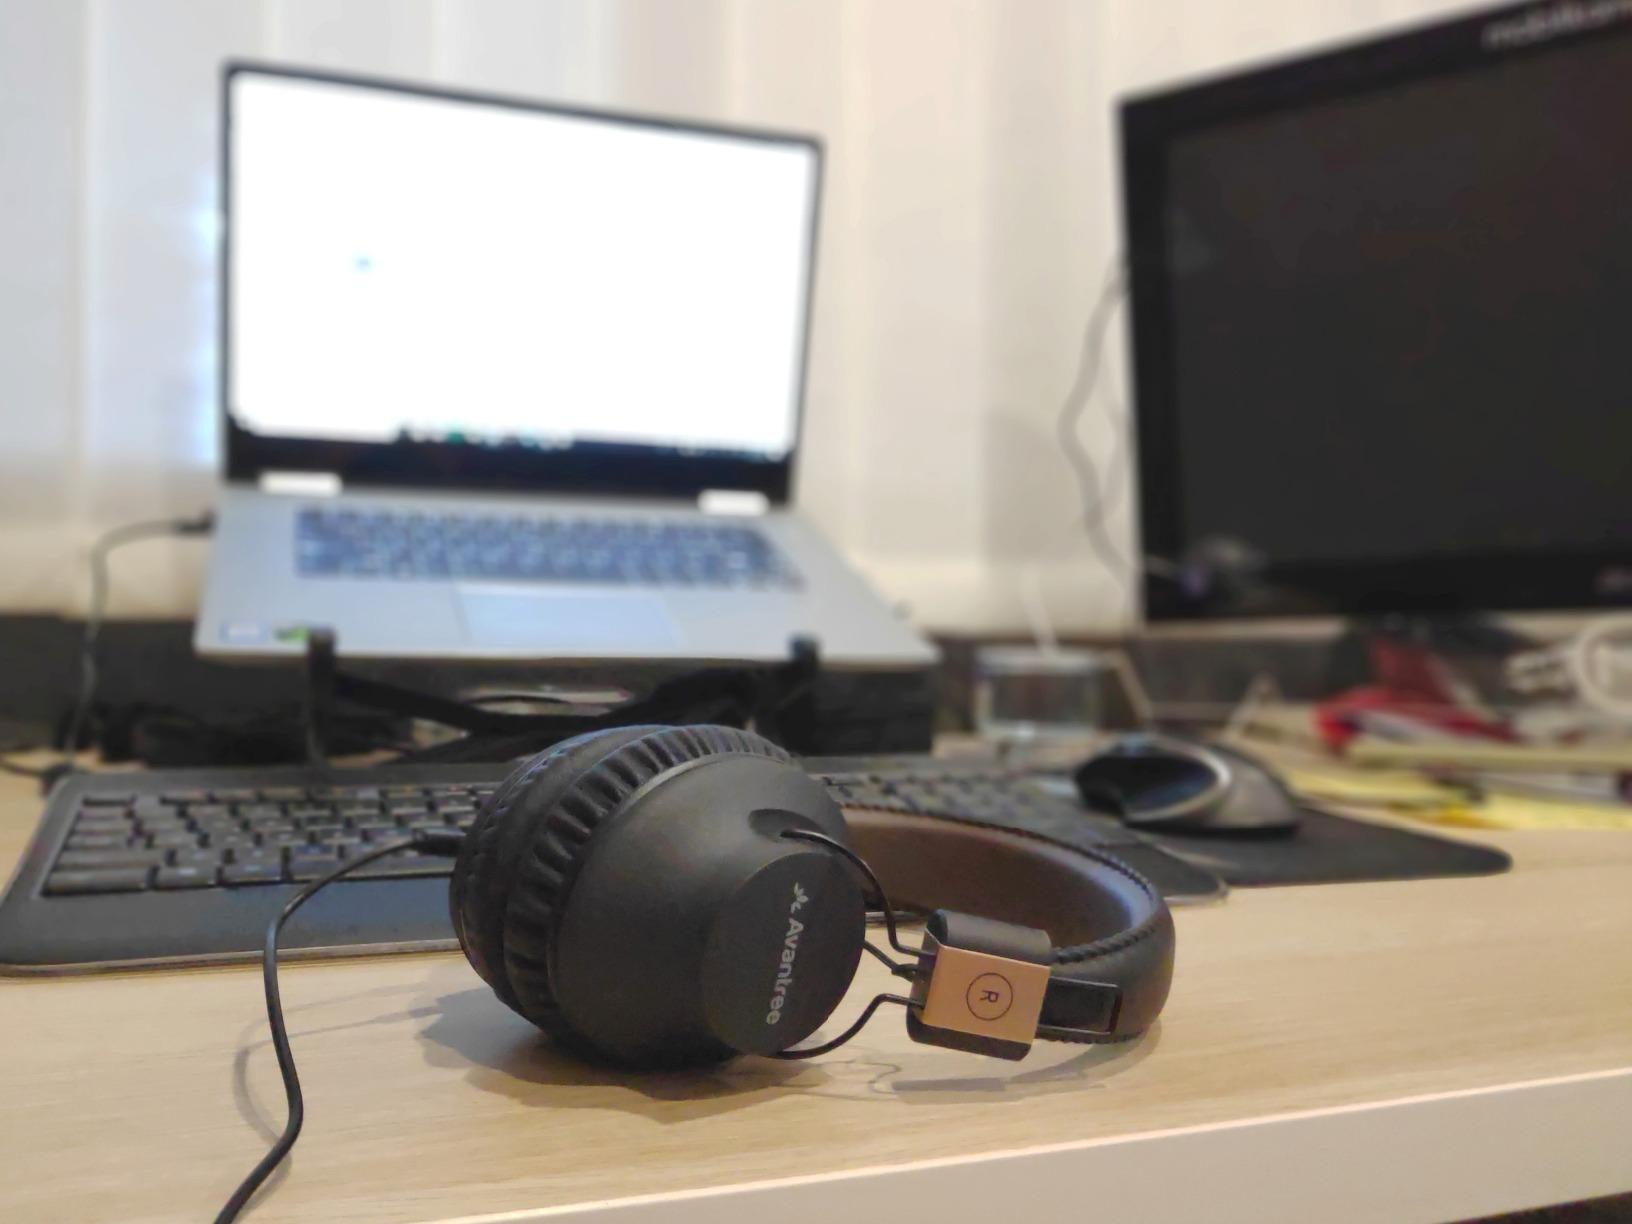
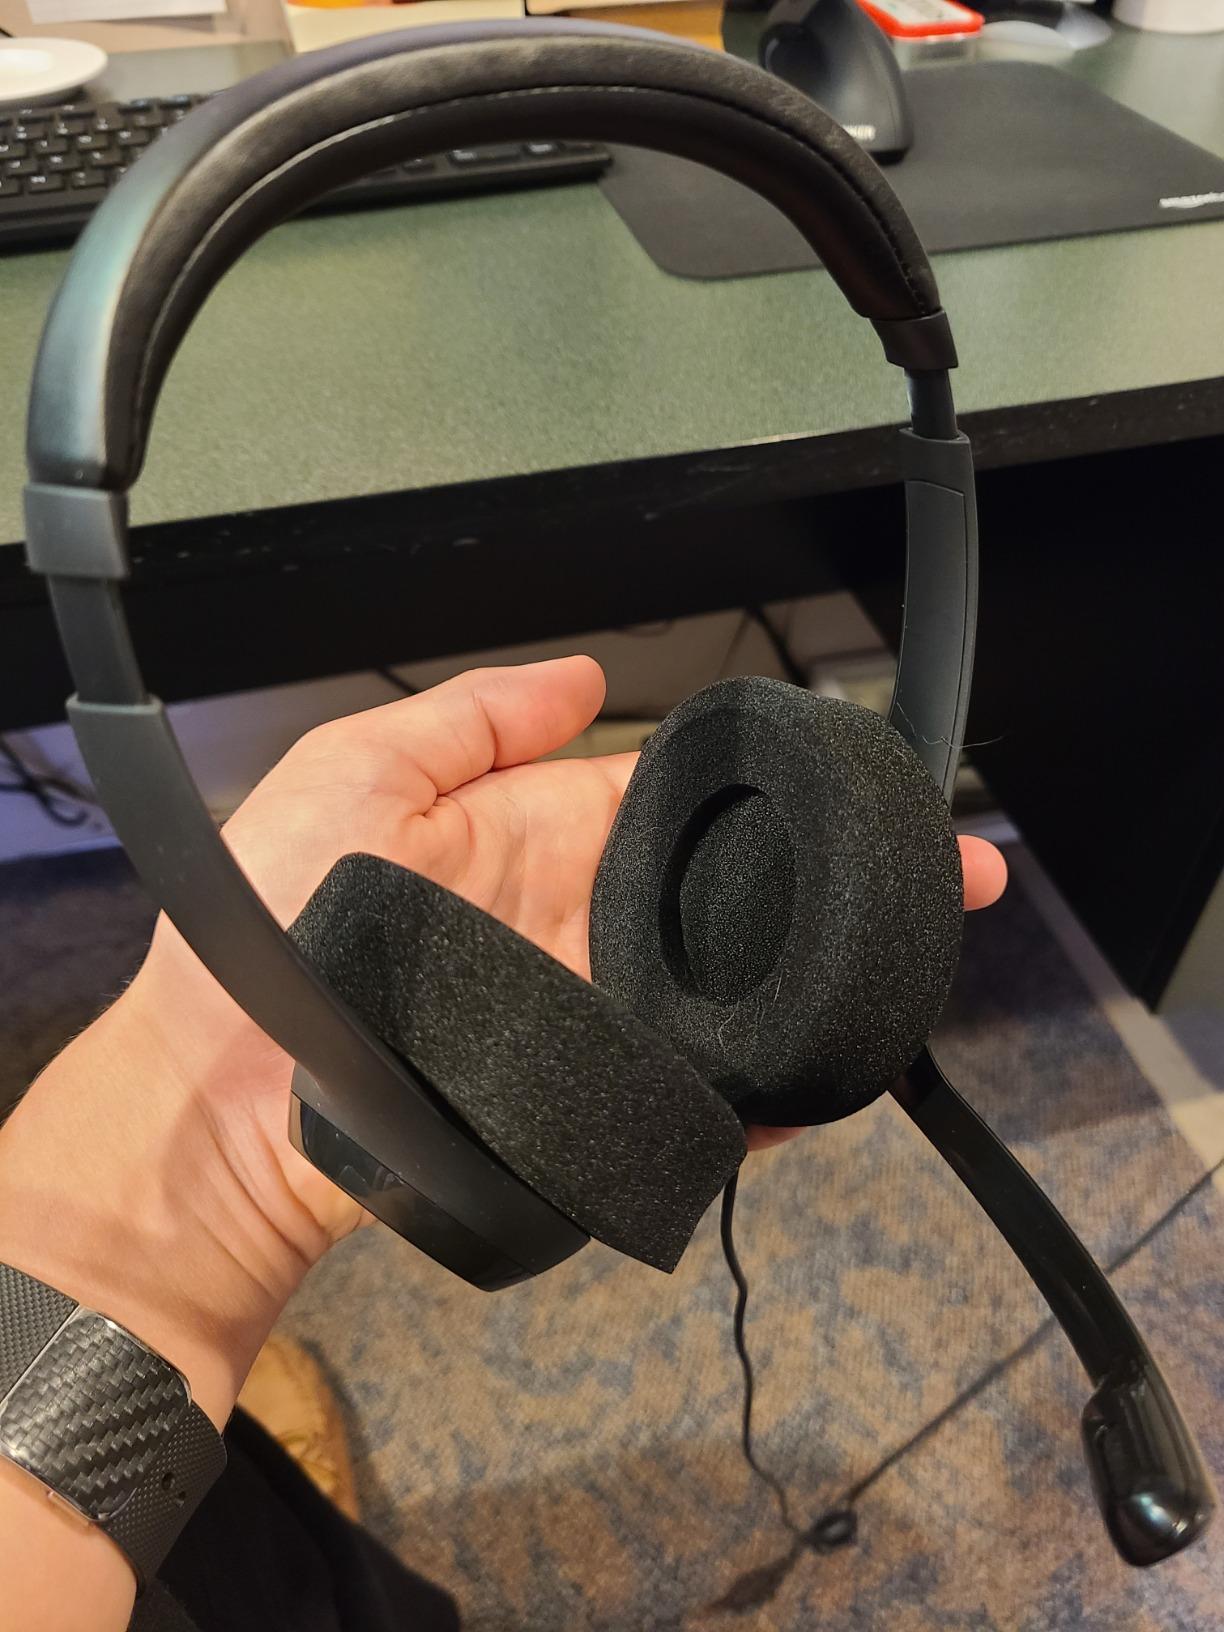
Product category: headphones
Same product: no